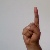
The image shows a hand gesture representing the letter 'D' in Indian Sign Language.